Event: Nepal Earthquake
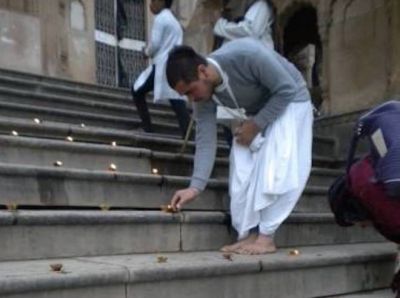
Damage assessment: no_damage